Wolves in Great Britain

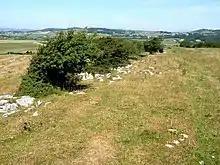
Humphrey Head, a limestone outcrop at the mouth of the Kent estuary where, allegedly, the last English wolf was killed in the 14th century.

The earliest known remains of wolves in Britain are from Pontnewydd Cave in Wales, dating to around 225,000 years ago, during the late Middle Pleistocene (Marine Isotope Stage 7). Wolves continuously occupied Britain since this time, despite dramatic climatic fluctuations. The Roman colonisation of Britain saw sporadic wolf-hunting. Exploitation of wild fauna was limited in the latter half of the first millennium. King Edgar the Peaceful of England is traditionally recorded to have demanded, in 957, three hundred wolf pelts from the kingdoms of north and south Wales. This is first recorded in William of Malmesbury's "Gesta Regum Anglorum." There is, however, no evidence of wolf hunts in early medieval Wales, or even Scotland. Wolves at that time were especially numerous in the districts bordering Wales, which were heavily-forested. Wolves had been driven from the south of England by the time of the Norman Conquest.